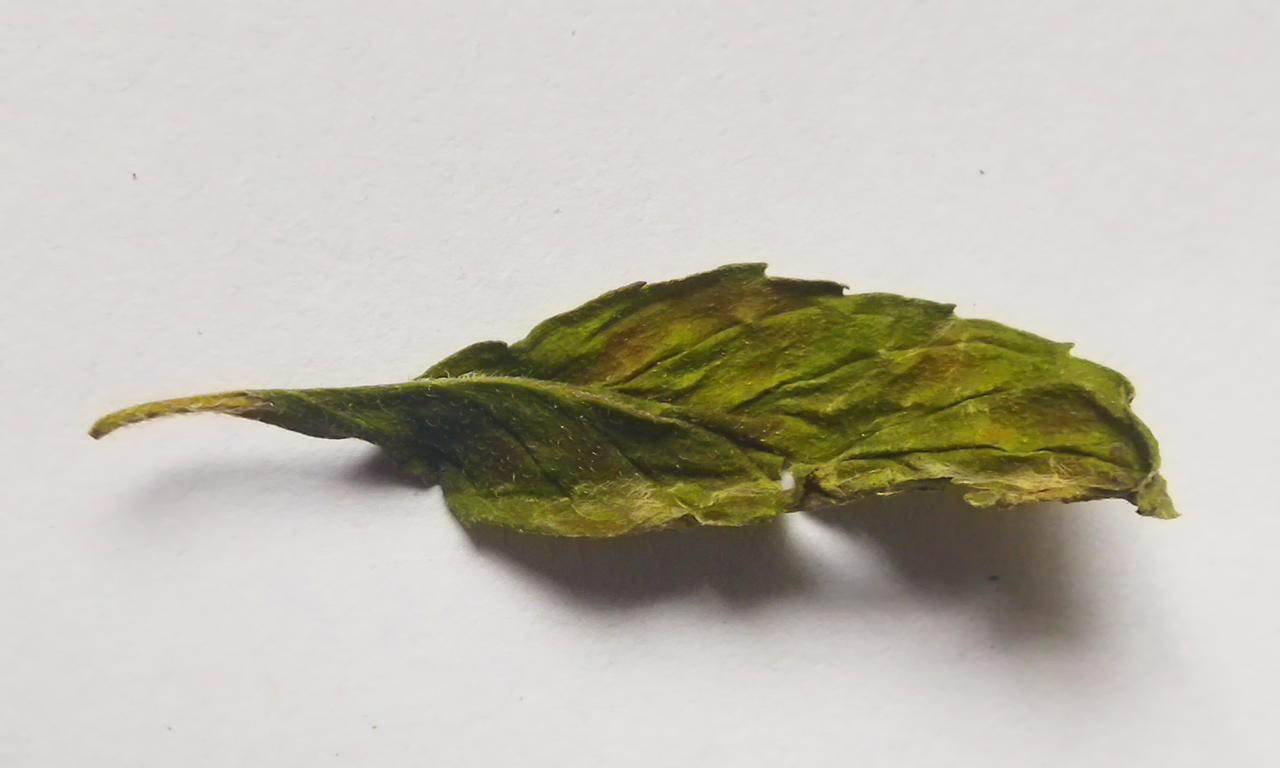
Label: Spoiled